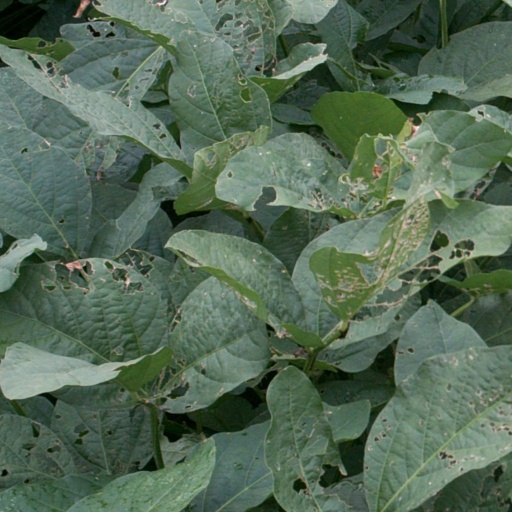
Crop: soybean